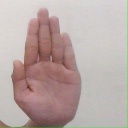
अक्षर: ध